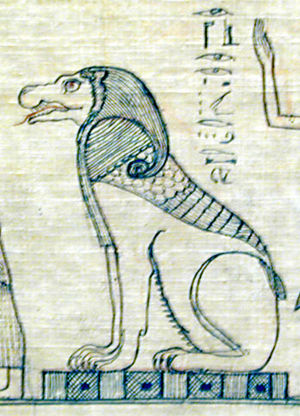
Ammut
Ammut vist på en ægyptisk papyrus
Ammut var en hundæmon i ægyptisk mytologi, som efter at en afdød persons hjerte var blevet vejet mod Ma’ats fjer, spiste personens hjerte, hvis det var tungere end fjeren.